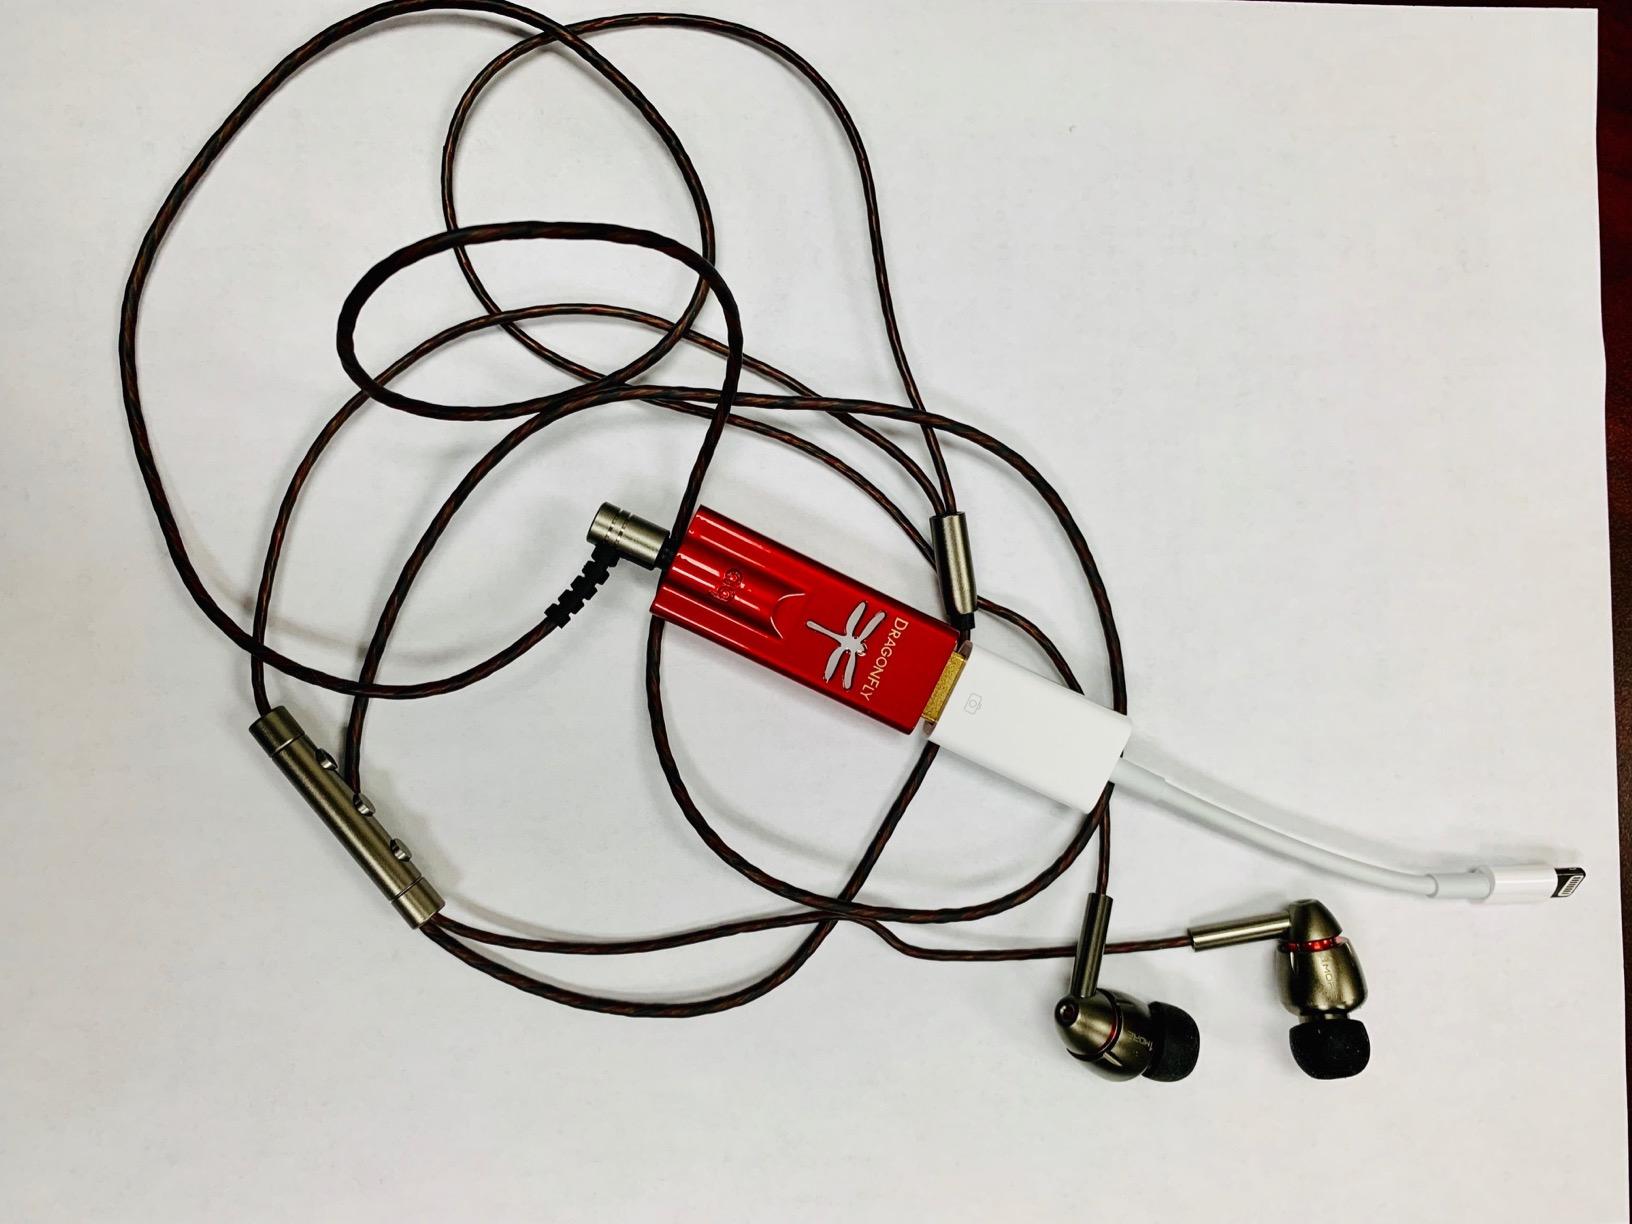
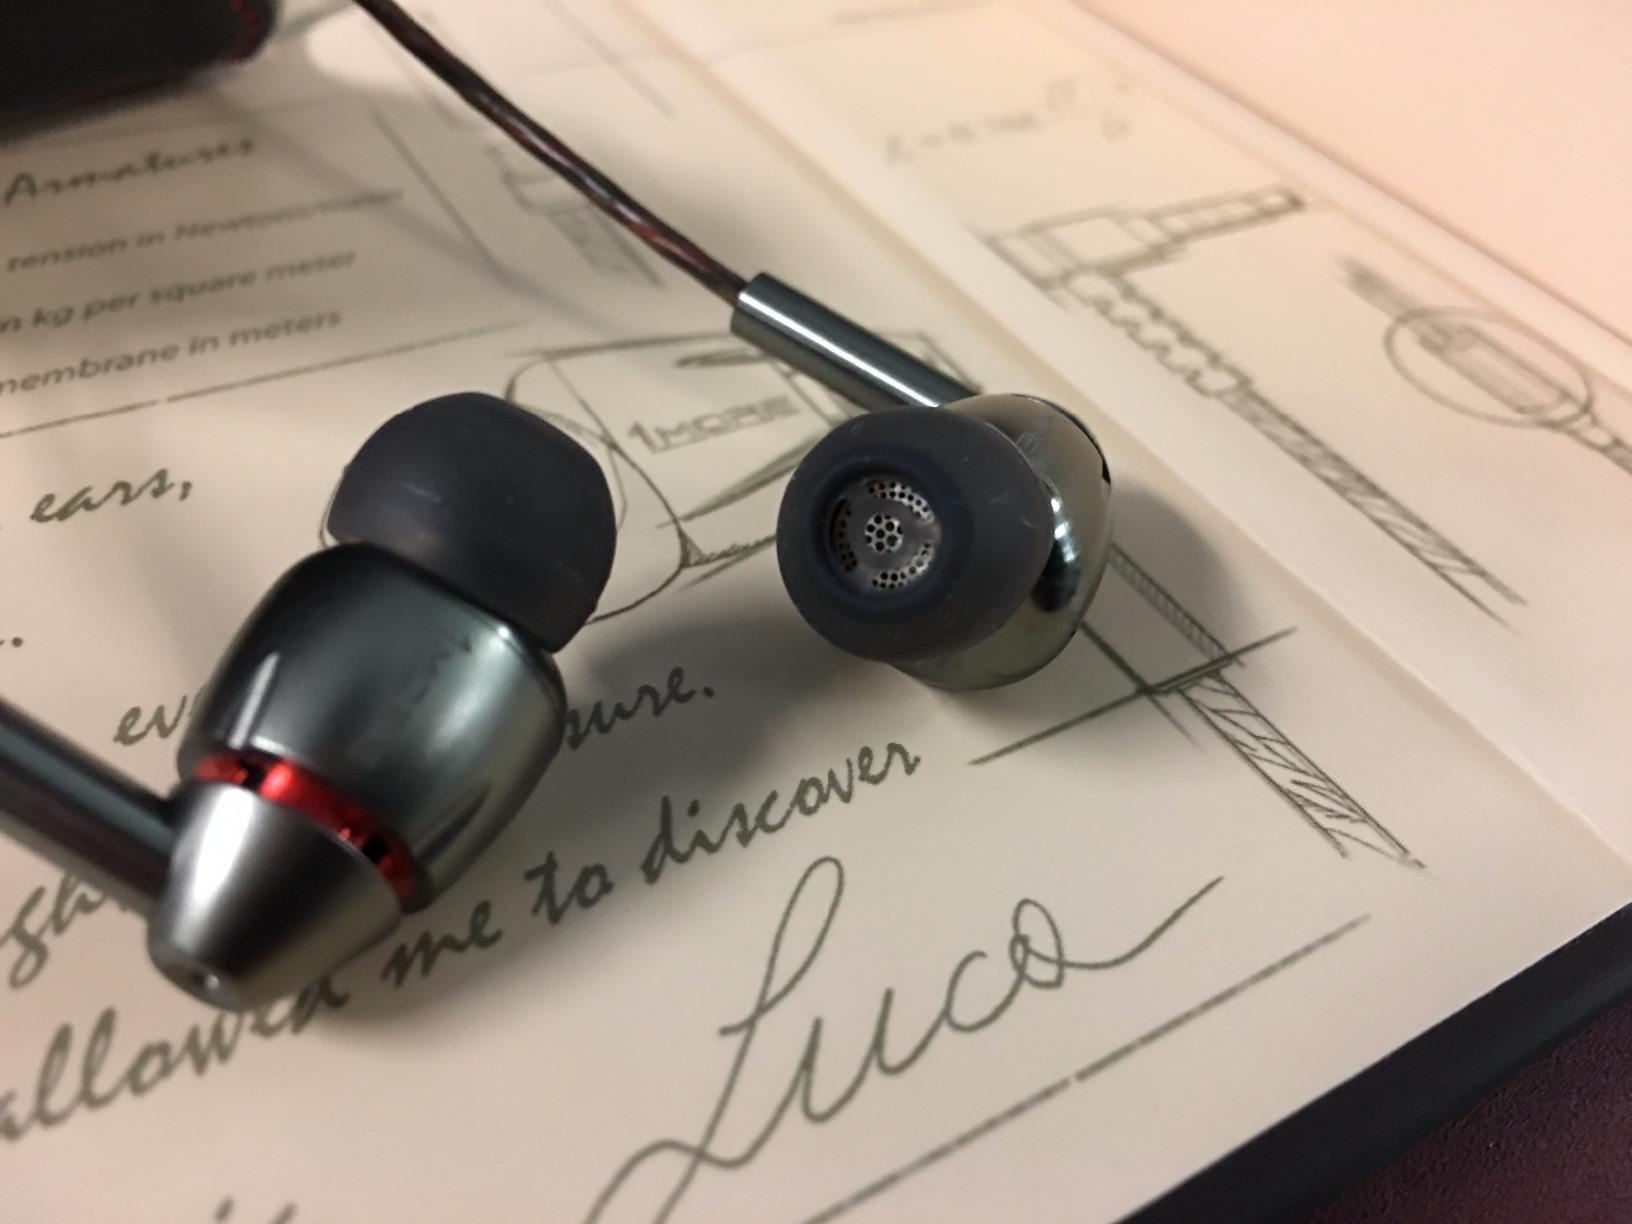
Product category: headphones
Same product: yes